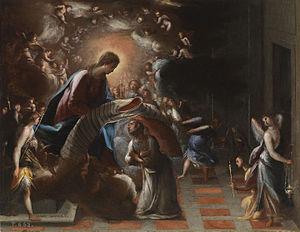
Récarède, héritier du royaume wisigoth et roi de 586 à 601, fut converti au catholicisme en 587 par Léandre de Séville, et il imposa cette religion à tous ses sujets au cours du IIIe concile de Tolède de 589.